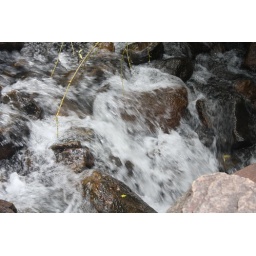
Rushing water in a mountain stream